Assassination of Abraham Lincoln

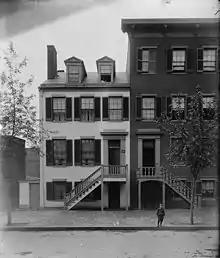
The Surratt boarding house, where the conspirators planned

Booth and Lincoln were not personally acquainted, but Lincoln had seen Booth at Ford's Theatre in 1863. After the assassination, actor Frank Mordaunt wrote that Lincoln, who apparently harbored no suspicions about Booth, admired the actor and had repeatedly but unsuccessfully invited him to visit the White House. Booth attended Lincoln's second inauguration on March 4, 1865, writing in his diary afterwards: "What an excellent chance I had, if I wished, to kill the President on Inauguration day!"